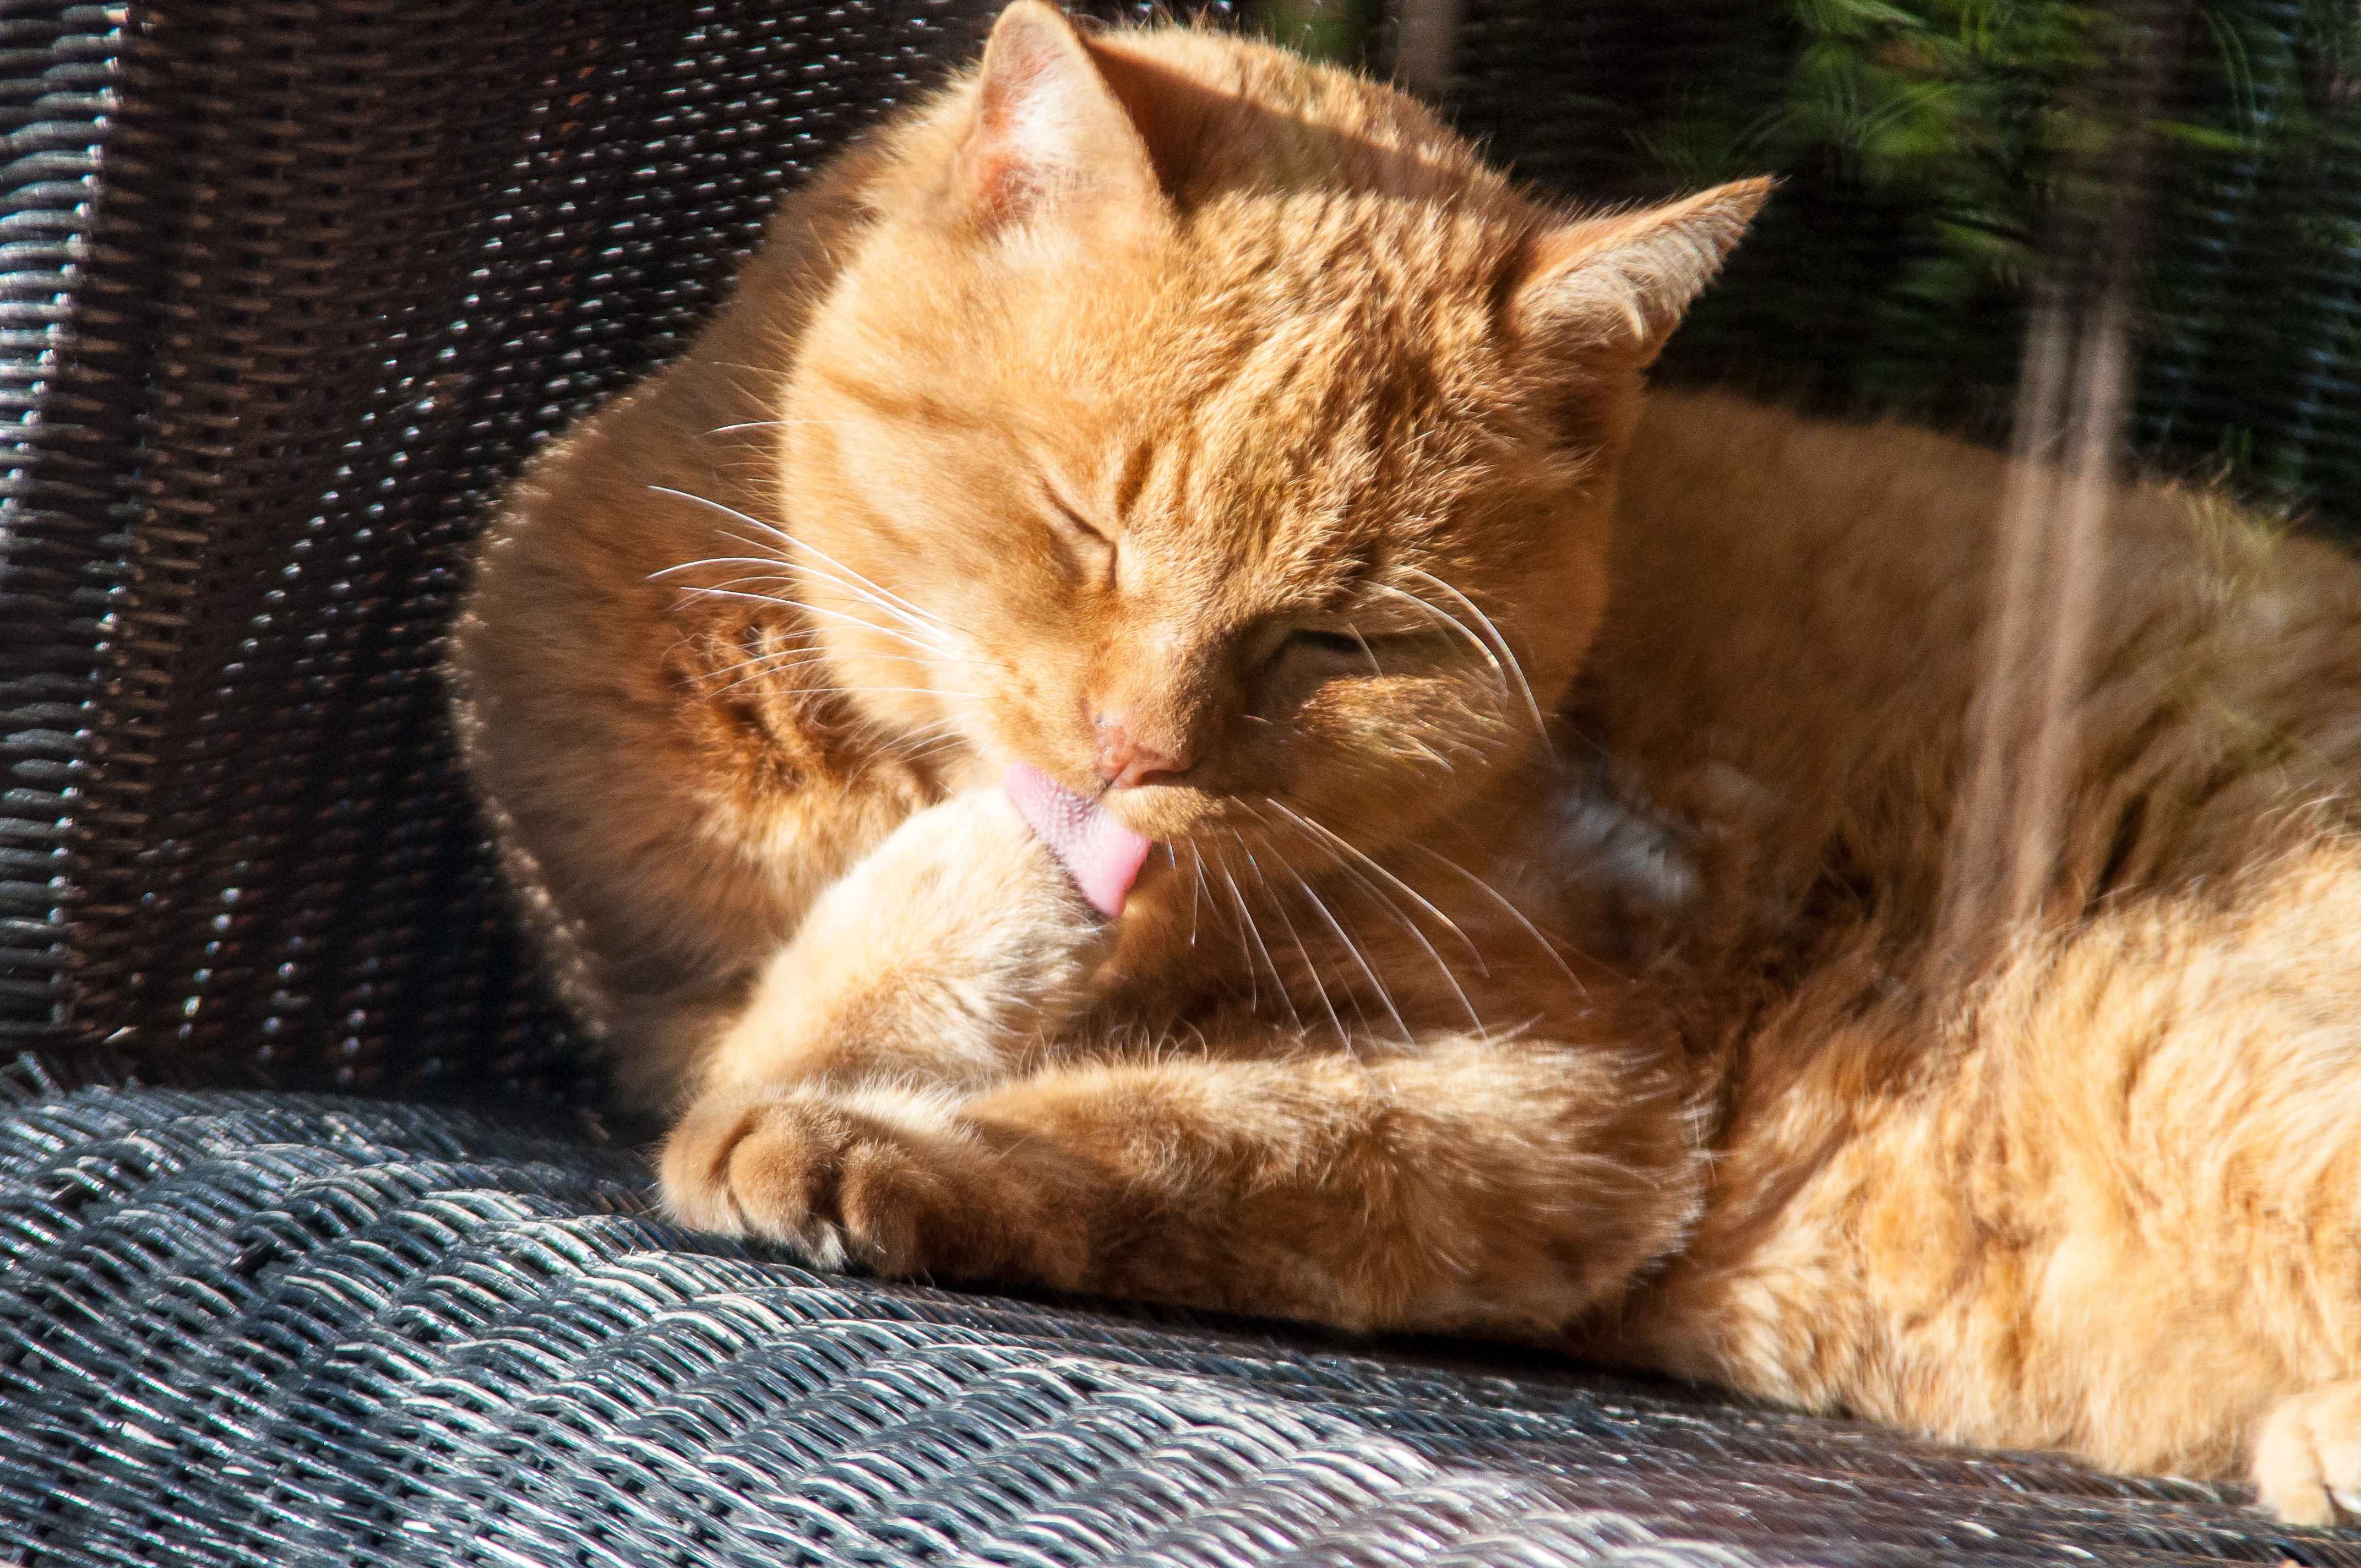
pet, kitten, cat, mammal, nose, whiskers, adidas, vertebrate, paws, mieze, domestic cat, tabby cat, european shorthair, cat wash, cat tongue, small to medium sized cats, cat like mammal, domestic short haired cat